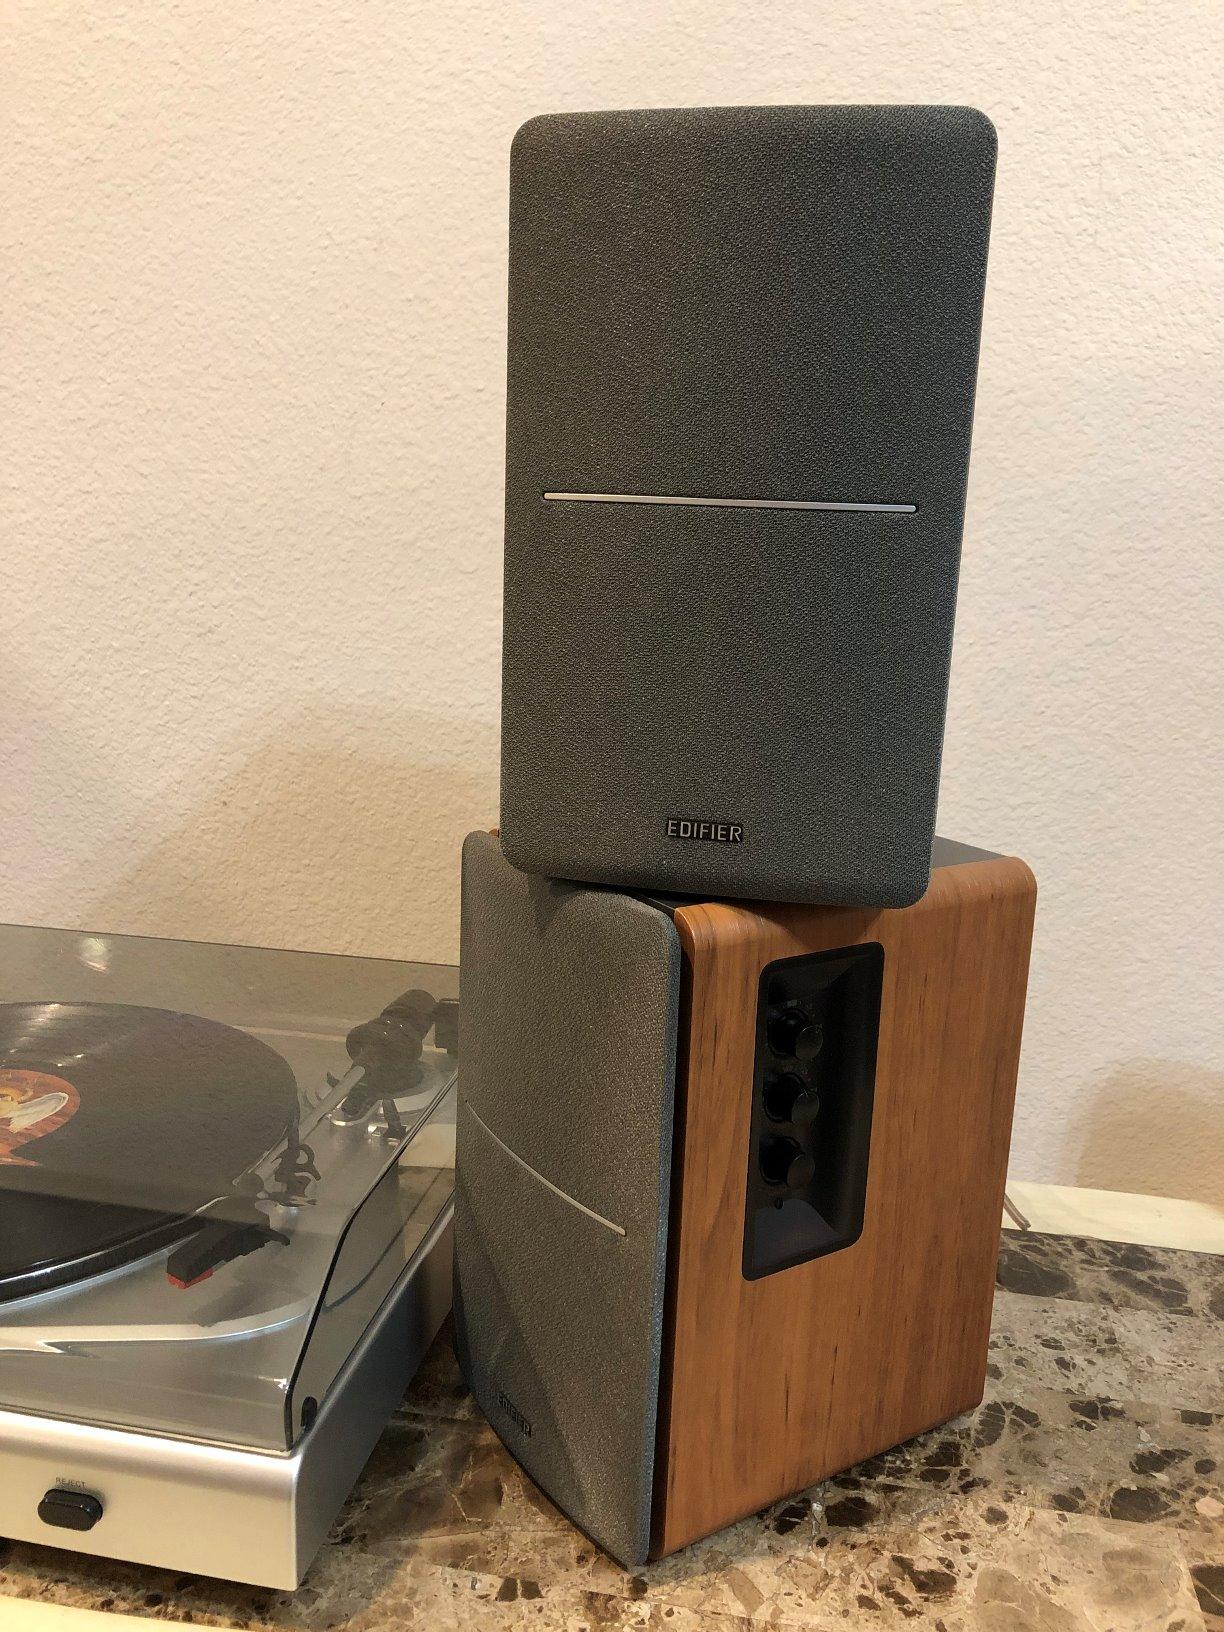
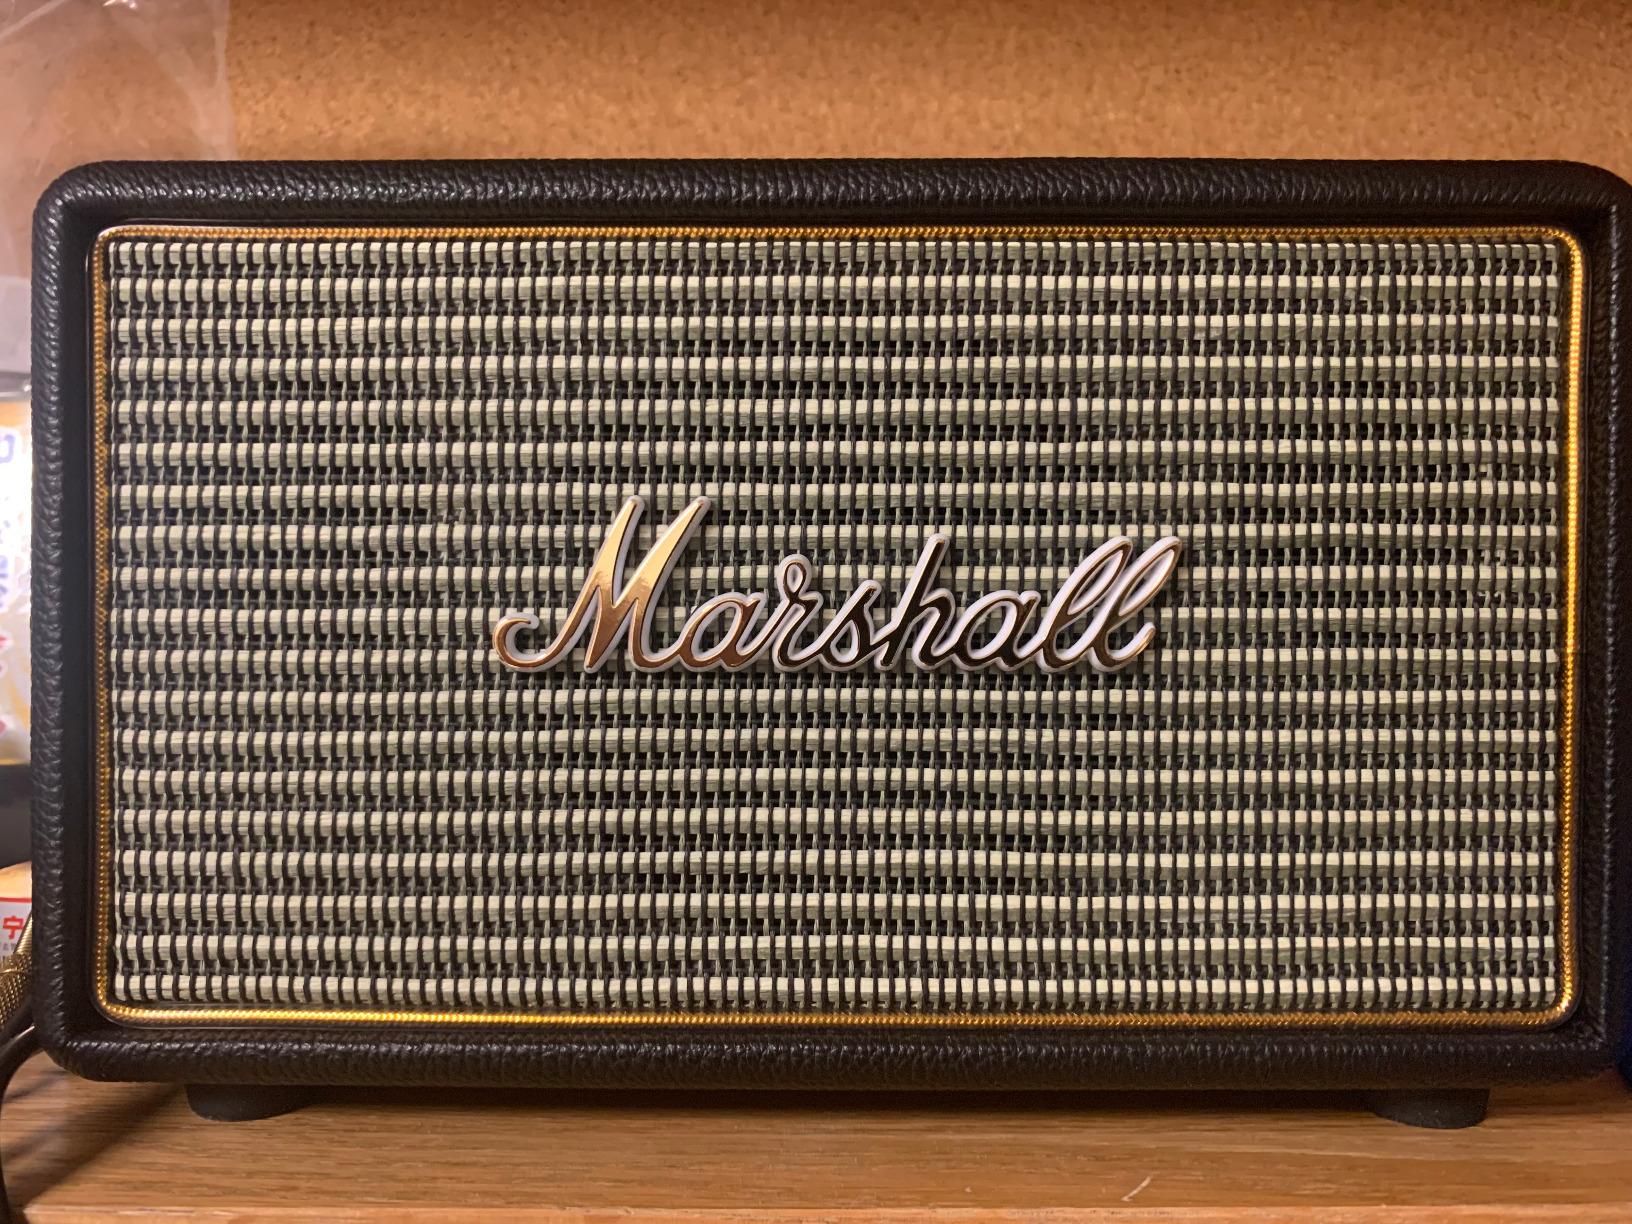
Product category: speaker
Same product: no